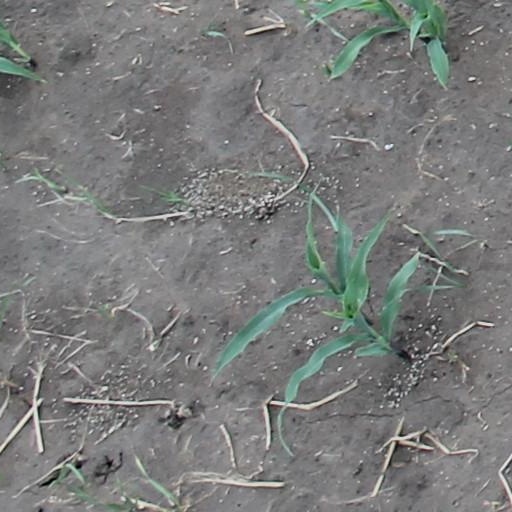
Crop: maize; corn